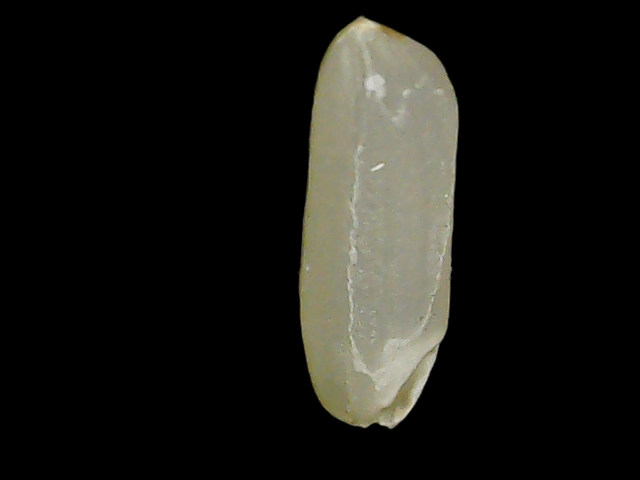
Rice variety: Binadhan11